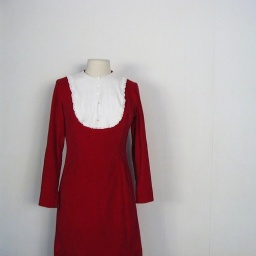
1960s red velvet dress with pintuck and lace bib, by The Villager